Harut and Marut

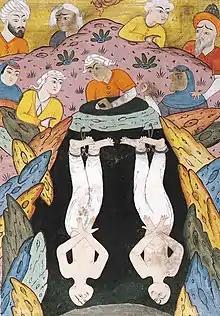
Harut and Marut in Their Forever Well (1703)

Harut and Marut are a pair of angels mentioned in the Quran Surah 2:102, who teach the arts of sorcery ("siḥr") in Babylon. According to Quranic exegesis ("tafsīr"), when Harut and Marut complained about mankinds' wickedness, they were sent to earth in order to compete against humankind in regards to obedience. After they committed various crimes, they found themselves unable to return to heaven. God offered them a choice between punishment on earth or in hell. They decided for punishment on earth, leading to their situation mentioned in the Quran.